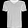
Label: T - shirt / top